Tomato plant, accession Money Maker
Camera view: horizontal (90 deg, fisheye); turntable rotation: 300 degrees
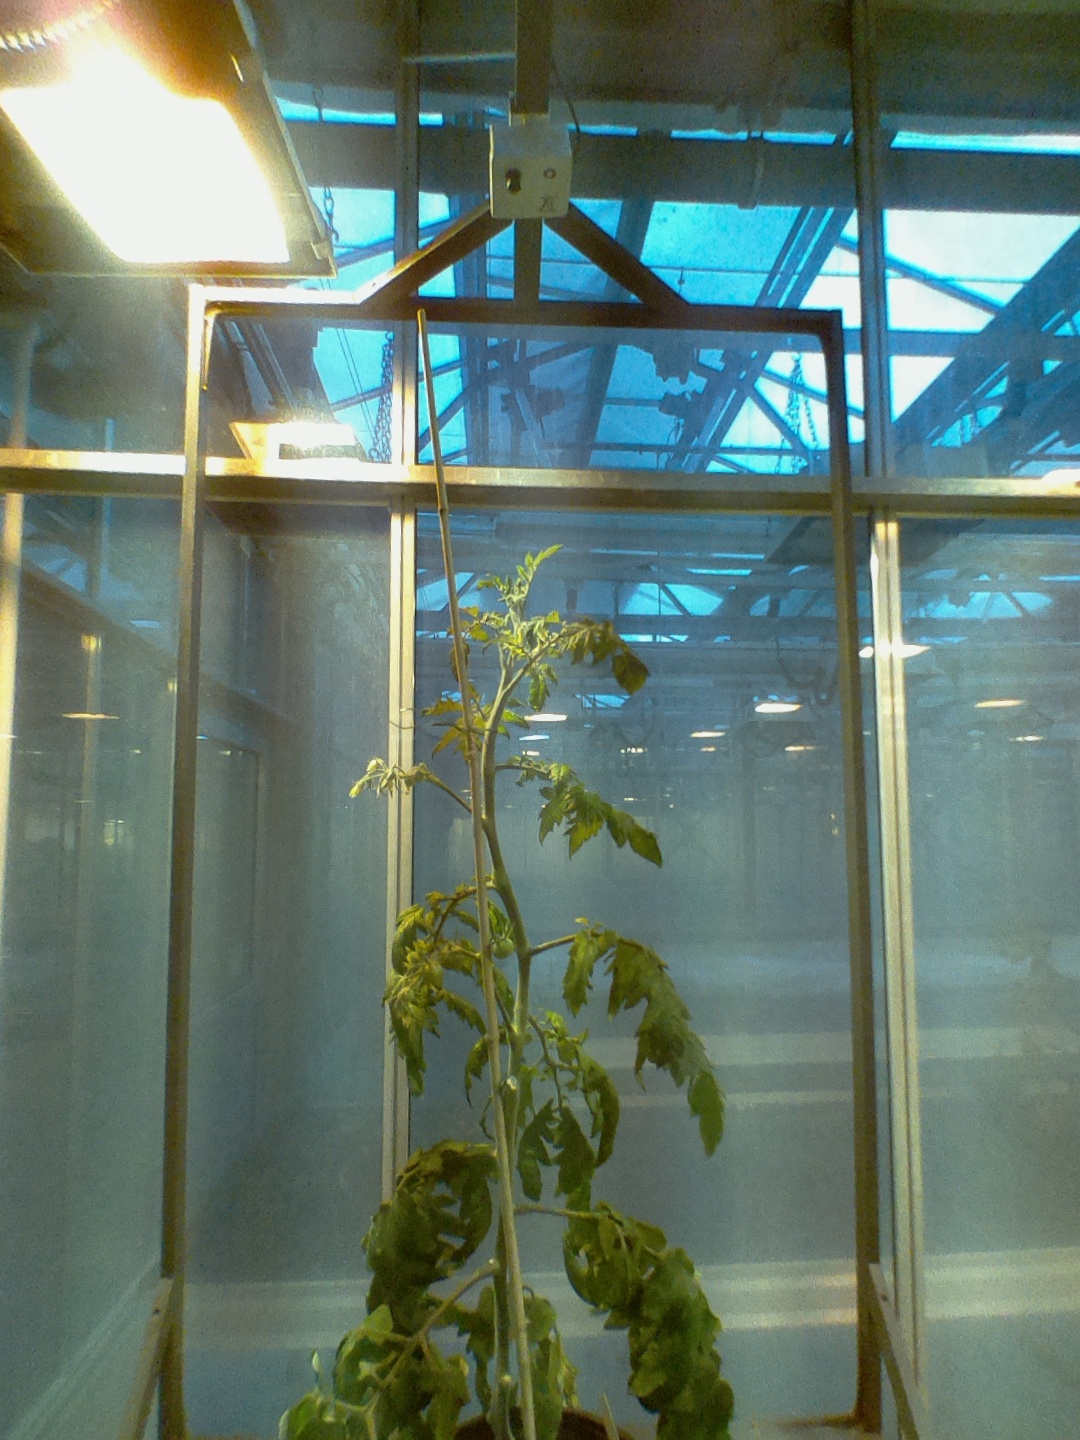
BBCH growth stage 72: 20%-30% of final fruit size